Pentax K-50

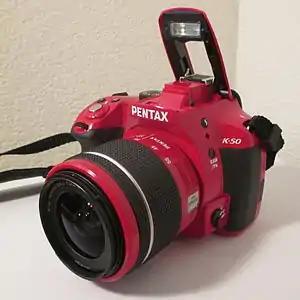
Pentax K-50 with pop-up flash extended

The Pentax K-50 is a 16.3-megapixel mid-level Pentax digital single-lens reflex camera, announced on 12 June 2013. It is the direct successor to the Pentax K-30 model, both of which are weather-sealed.